H. M. Tomlinson

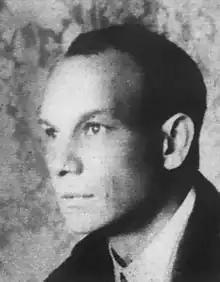
H. M. Tomlinson, circa 1927

Henry Major Tomlinson (21 June 1873 – 5 February 1958) was a British writer and journalist. He was known for anti-war and travel writing, novels and short stories, especially of life at sea. He was born and died in London.